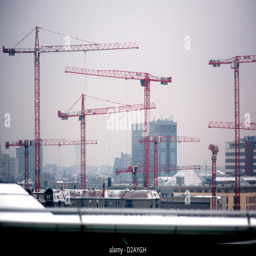
cranes stand on a construction site .